Ibrahim Muteferrika

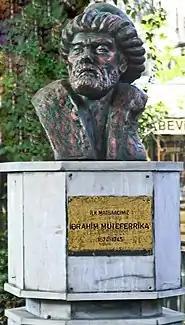
Bust of Muteferrika

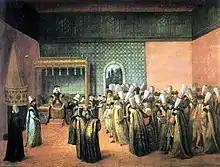
Sultan Ahmed III receives French ambassador Vicomte d'Andrezel at Topkapı Palace.

Ibrahim Muteferrika (1674–1745 CE) was a Hungarian-born Ottoman diplomat, publisher, economist, historian, Islamic theologian, sociologist, and the first Muslim to run a printing press with movable Arabic type.